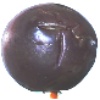
Label: passion_fruit